Rockhampton School of Arts

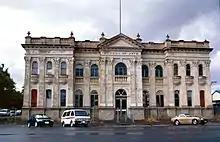
The School of Arts building in 2002

The Rockhampton School of Arts building was built in 1894 and is an important element of the streetscape of Bolsover Street in Rockhampton. The building is a fine example of late nineteenth century Victorian Classical architecture. It has formed a major part of the cultural, social and civic life of Rockhampton since 1894, and has associations with a previous school of arts building that existed on the site from 1865. The School of Arts building is evidence of the growth of the City of Rockhampton, and is a reflection of the confidence, drive and energy of the citizens in the period of the late nineteenth and early twentieth centuries.